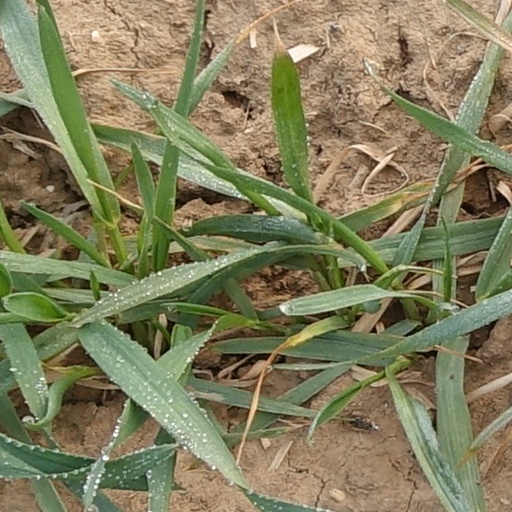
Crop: wheat